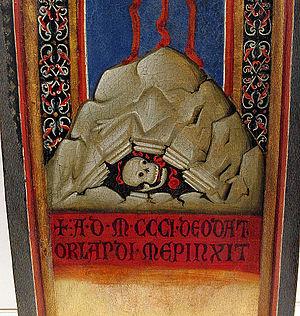
Le Crucifix de Deodato Orlandi à San Miniato est une croix peinte en tempera sur bois réalisée par Deodato Orlandi en 1301, conservée au musée de l'ex-couvent des Clarisses de San Miniato.
La représentation du Christ en croix concerne l'iconographie christologique de la représentation de Christ seul sur la croix ; on parle alors de « Crucifix peint » ou de « Croix peinte ».